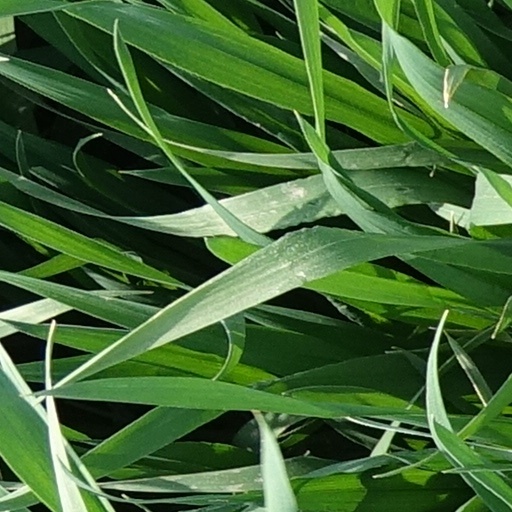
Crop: wheat